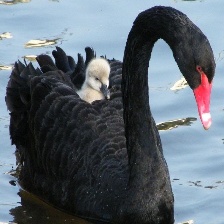
Species: BLACK SWAN
Scientific name: CYGNUS ATRATUS
ImageNet parent category: black_swan